Papa Stour

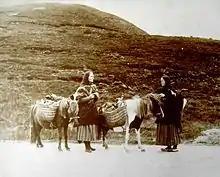
Shetland women and ponies circa 1900

In 1469 Shetland came under nominal Scottish control, although the Norse 'Lairds of Norway' kept their Papa Stour estates until the 17th century. In the 16th century merchants from Bremen and Hamburg were operating a summer trading booth to buy fish from the local fleet. By the 18th century, two Scottish lairds, Thomas Gifford of Busta, and Arthur Nicolson of Lerwick, owned the island. They maintained a prosperous Haaf (Old Norse: 'deep sea') fishing industry, undertaken in the summer months using six-oared boats known as sixareens.